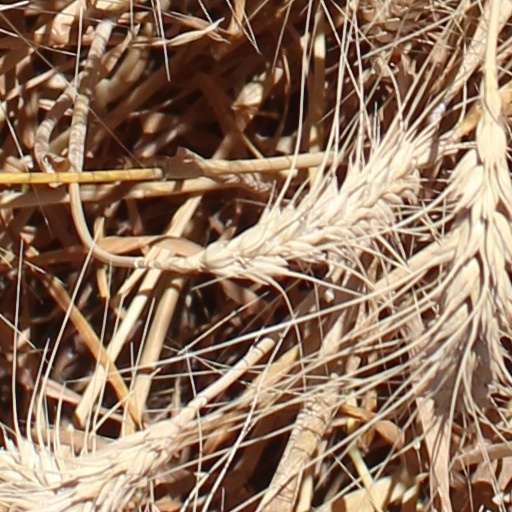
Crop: wheat